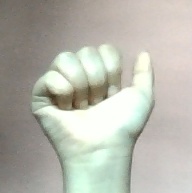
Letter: dhad